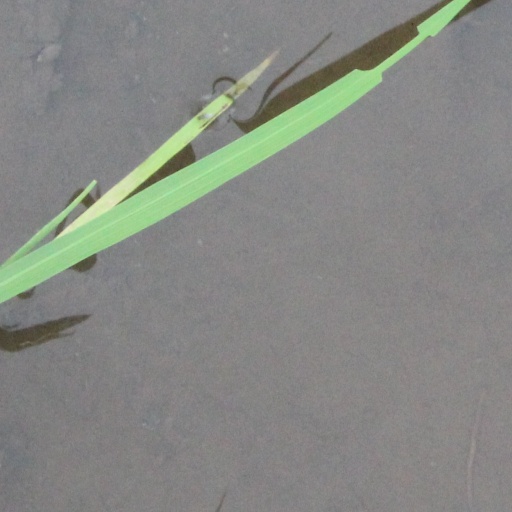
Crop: rice